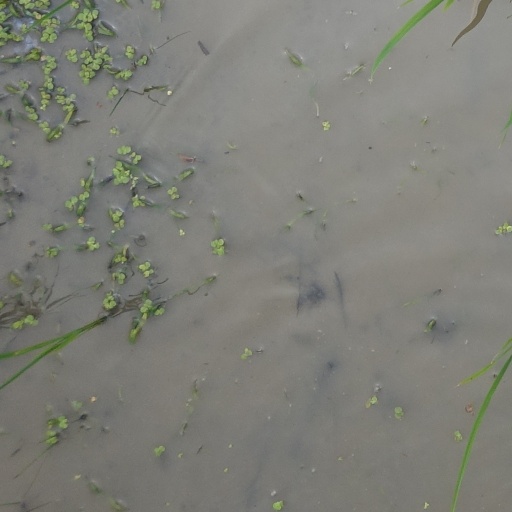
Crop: rice